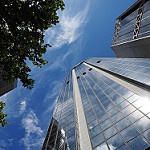
Label: buildings